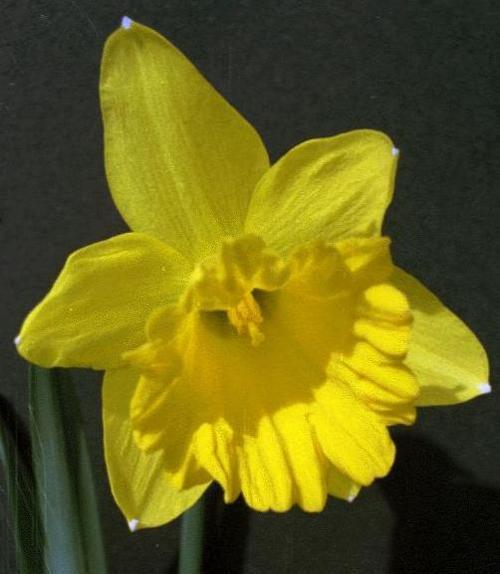
Label: daffodil